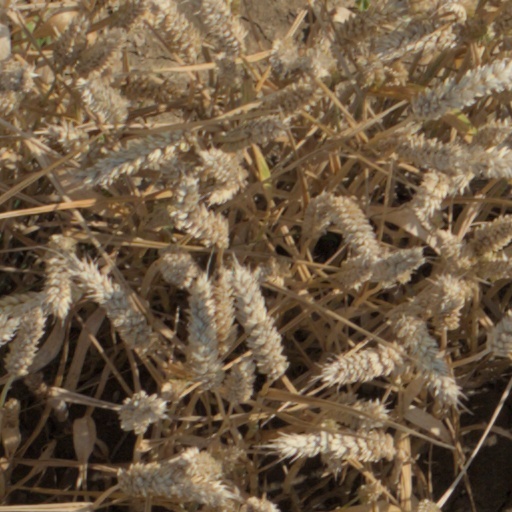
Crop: wheat